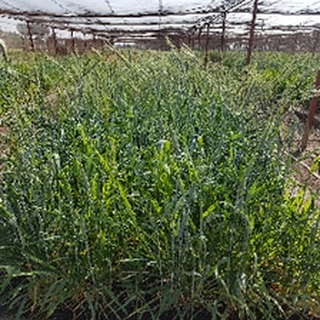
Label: healthy_wheat